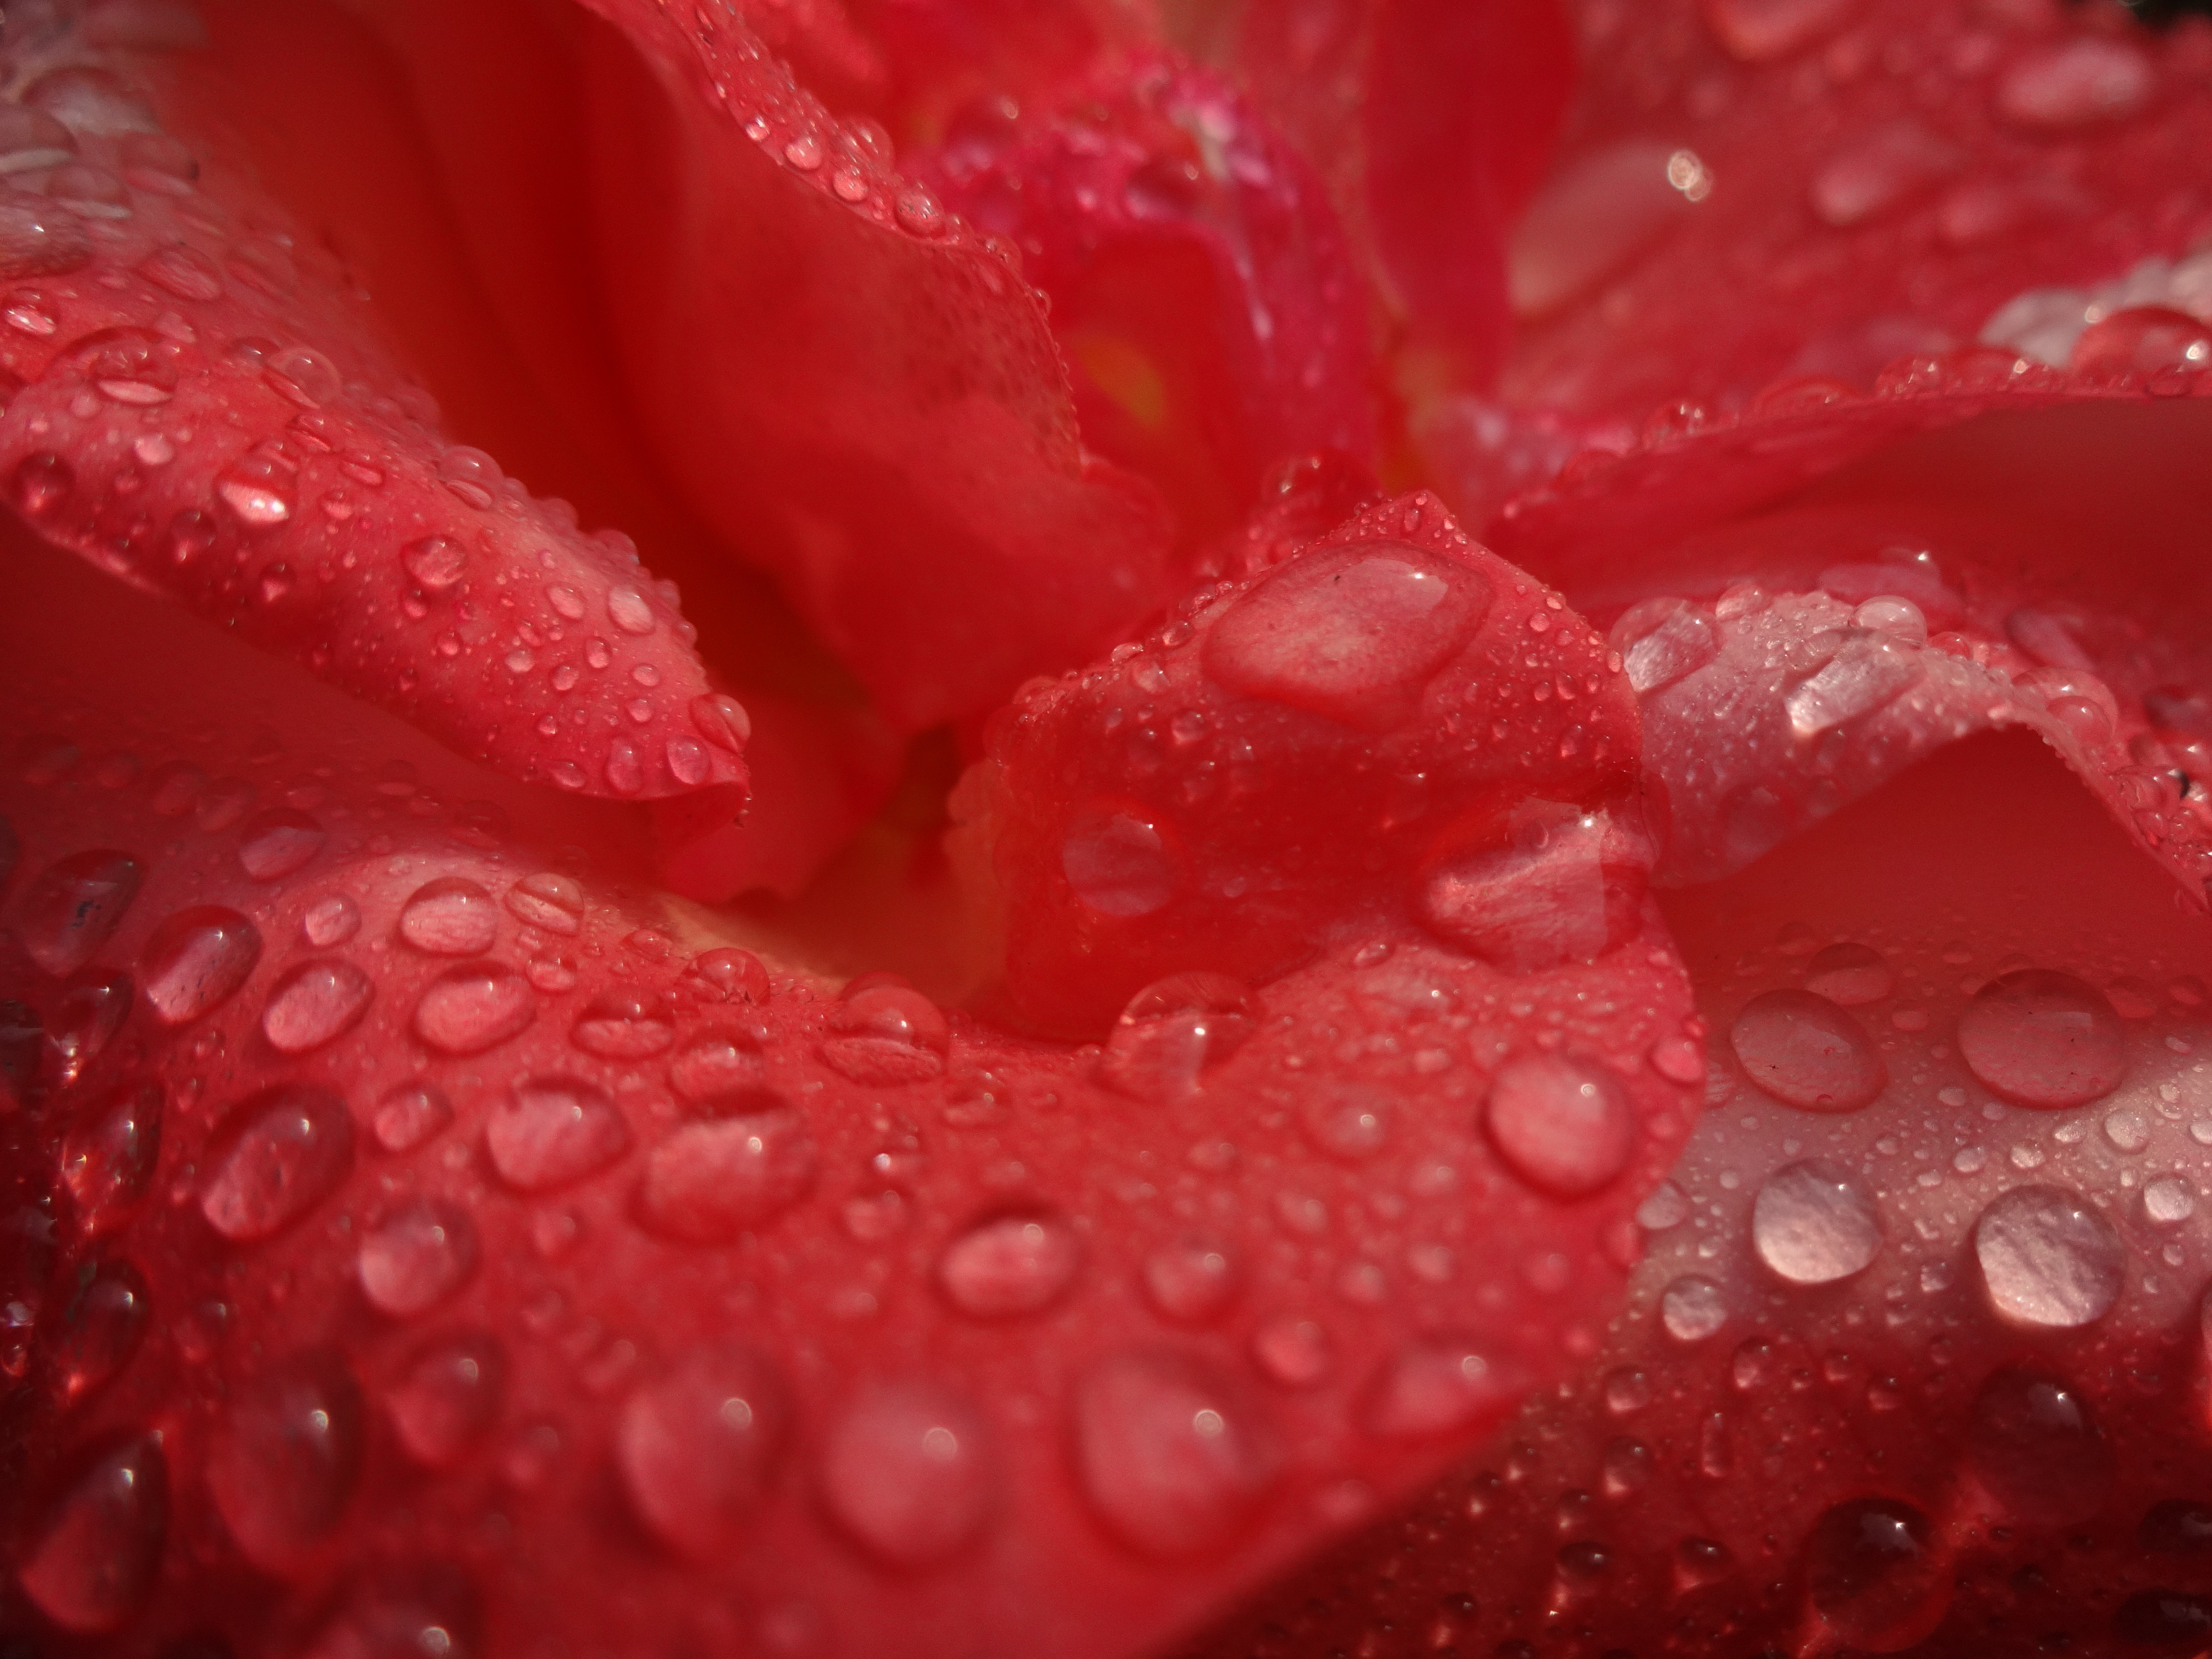
drop, dew, plant, photography, flower, petal, red, pink, close up, moisture, macro photography, flowering plant, land plant